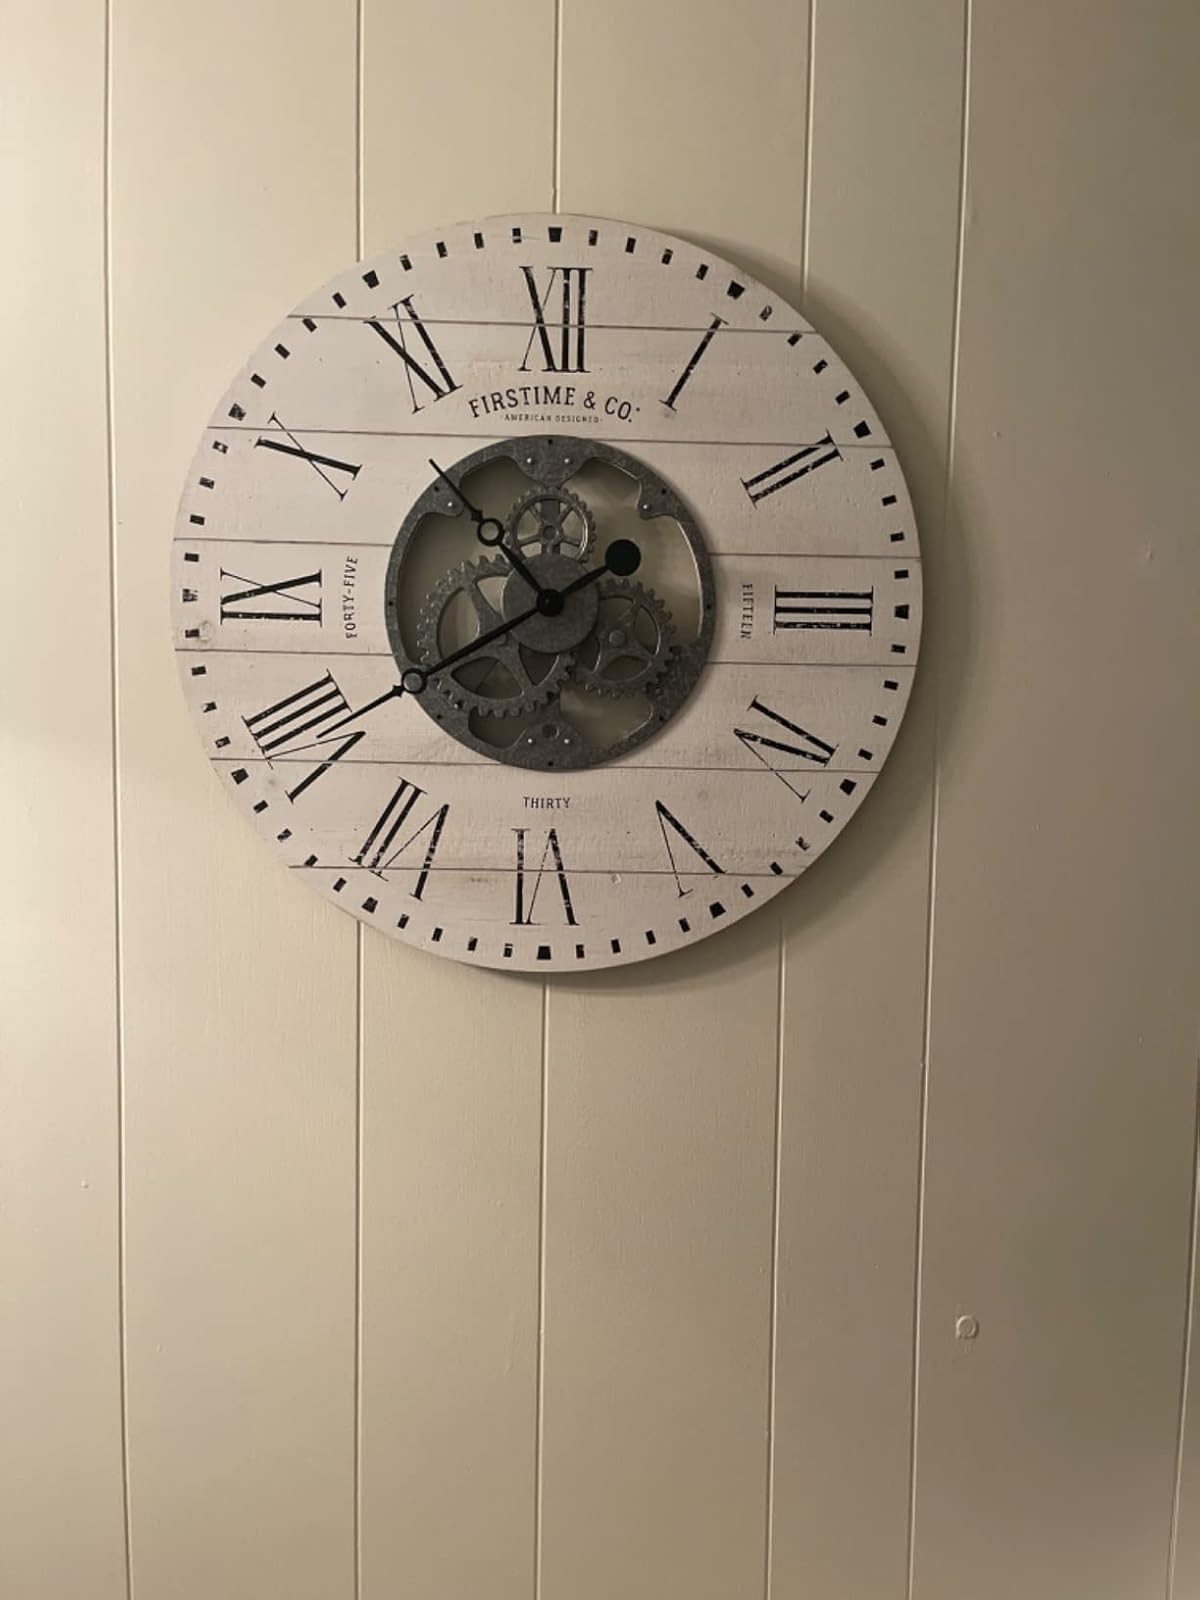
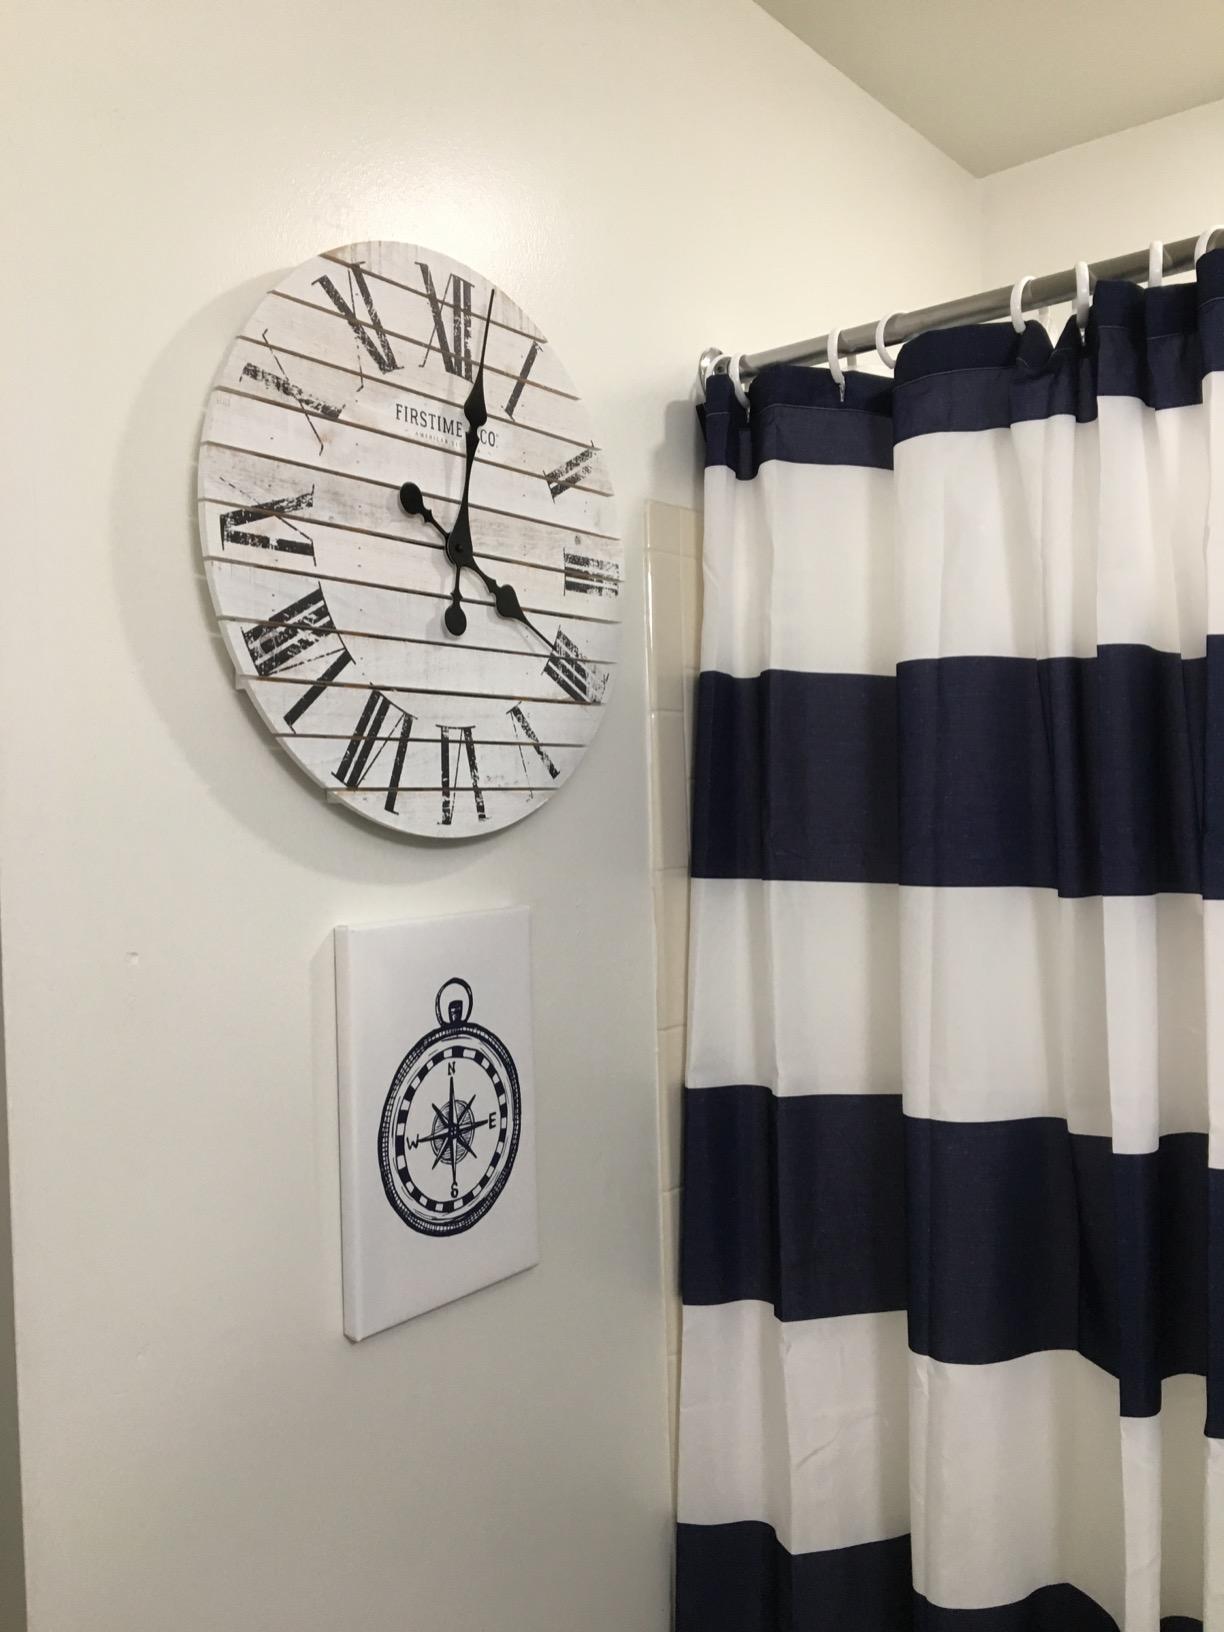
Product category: clock
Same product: no